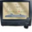
Label: television